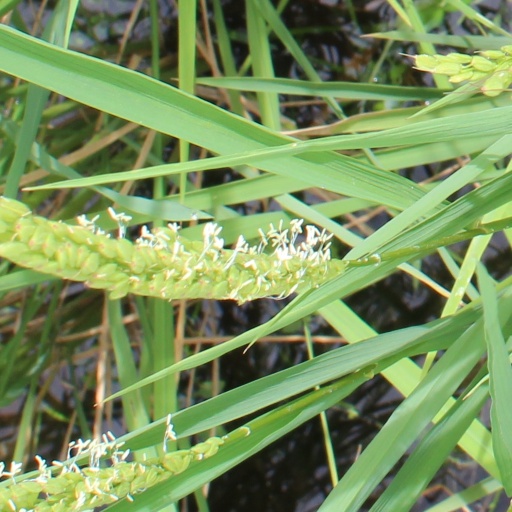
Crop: rice